Hornbill ivory

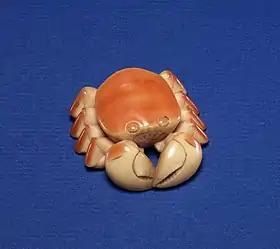
19th-century Japanese belt ornament in hornbill ivory, showing natural preen gland colouring

Hornbill ivory (also called "golden jade" or "calao ivoire" in French) is a precious ornamental material derived from the helmeted hornbill ("Buceros vigil"), a large bird of the Malay Peninsula, Sumatra, and Borneo.